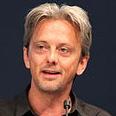
Age: 44